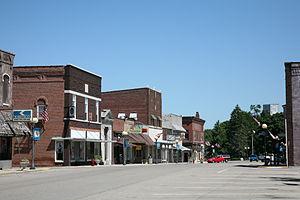
Farmer City est une ville du comté de DeWitt, dans l'Illinois, aux États-Unis. Elle est incorporée le 23 octobre 1872. Lors du recensement de 2010, la ville comptait une population de 2 037 habitants.